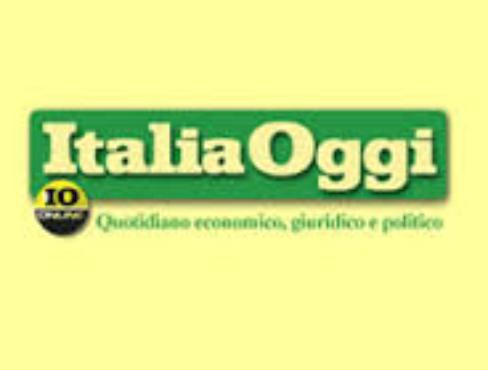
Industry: Leisure